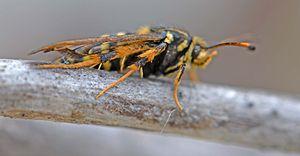
Bembecia ichneumoniformis ([Denis &amp
Bembecia ichneumoniformis, la Sésie ichneumon ou Sésie ichneumoniforme, est une des nombreuses espèces de lépidoptères du genre Bembecia, de la famille des Sesiidae.